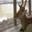
Label: deer